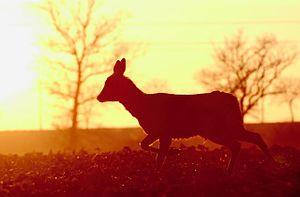
Auteur
Le chevreuil est une espèce de cervidés européens et asiatiques, du sous-ordre des ruminants, qui vit dans les forêts de feuillus ou mixtes.